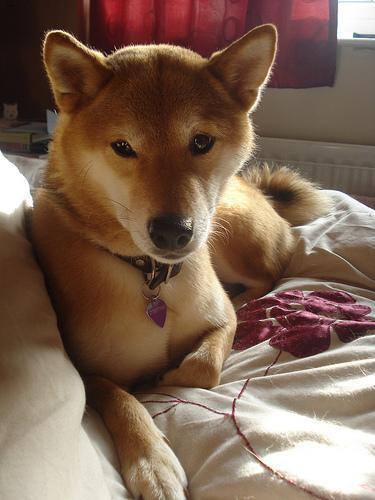
shiba inu